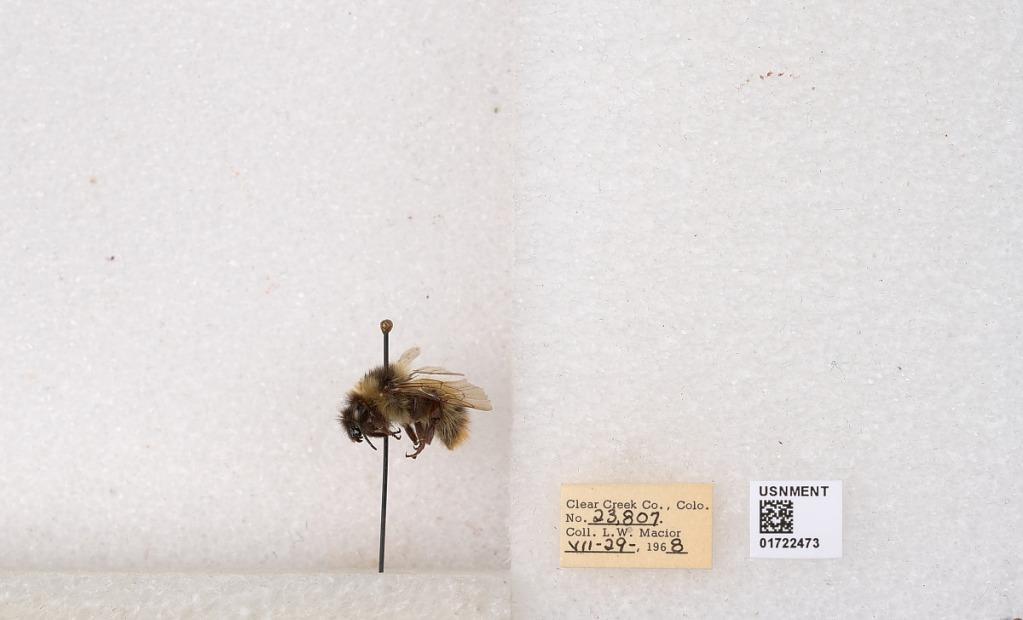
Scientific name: Bombus kirbyellus
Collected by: L. Macior
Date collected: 1968-7-29
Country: United States
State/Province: Colorado
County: Clear Creek
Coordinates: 39.6891, -105.644